Nanarup Beach

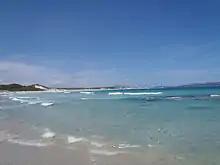
View of Nanarup Beach from western end

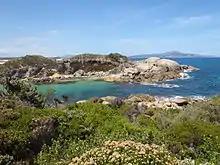
Islet Point

Nanarup Beach is a beach in Nanarup, in the Great Southern region of Western Australia, east of Albany.